British Caledonian in the 1980s

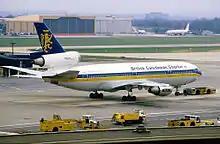
This British Caledonian Charter McDonnell Douglas DC-10-10 at Gatwick in March 1984 was one of two acquired from bankrupt Laker Airways in 1983.

The 1982 Falklands War was an unexpected, major setback for BCal. Argentina's decision to close its airspace and airports to all UK-based airlines as well as to all UK-registered aircraft and Peru's decision to follow suit resulted in the loss of the most profitable parts of BCal's South American network, especially Buenos Aires — its most profitable destination in that part of the world — and the lucrative "fifth freedom" traffic rights between Madrid and Buenos Aires. That conflict left the airline with an unprofitable rump network because the remaining routes to Brazil, Venezuela and Colombia did not generate sufficient traffic to be profitable on their own, even after a reduction in frequencies. Another negative consequence for BCal was that one of its eight McDonnell Douglas DC-10-30 widebodied jets suddenly became surplus to its long-haul scheduled requirements, forcing the airline to look for alternative work to increase long-haul fleet utilisation.